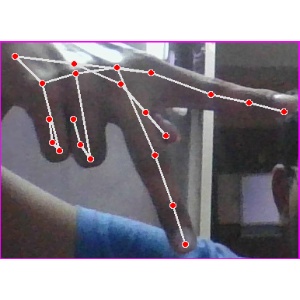
अक्षर: प